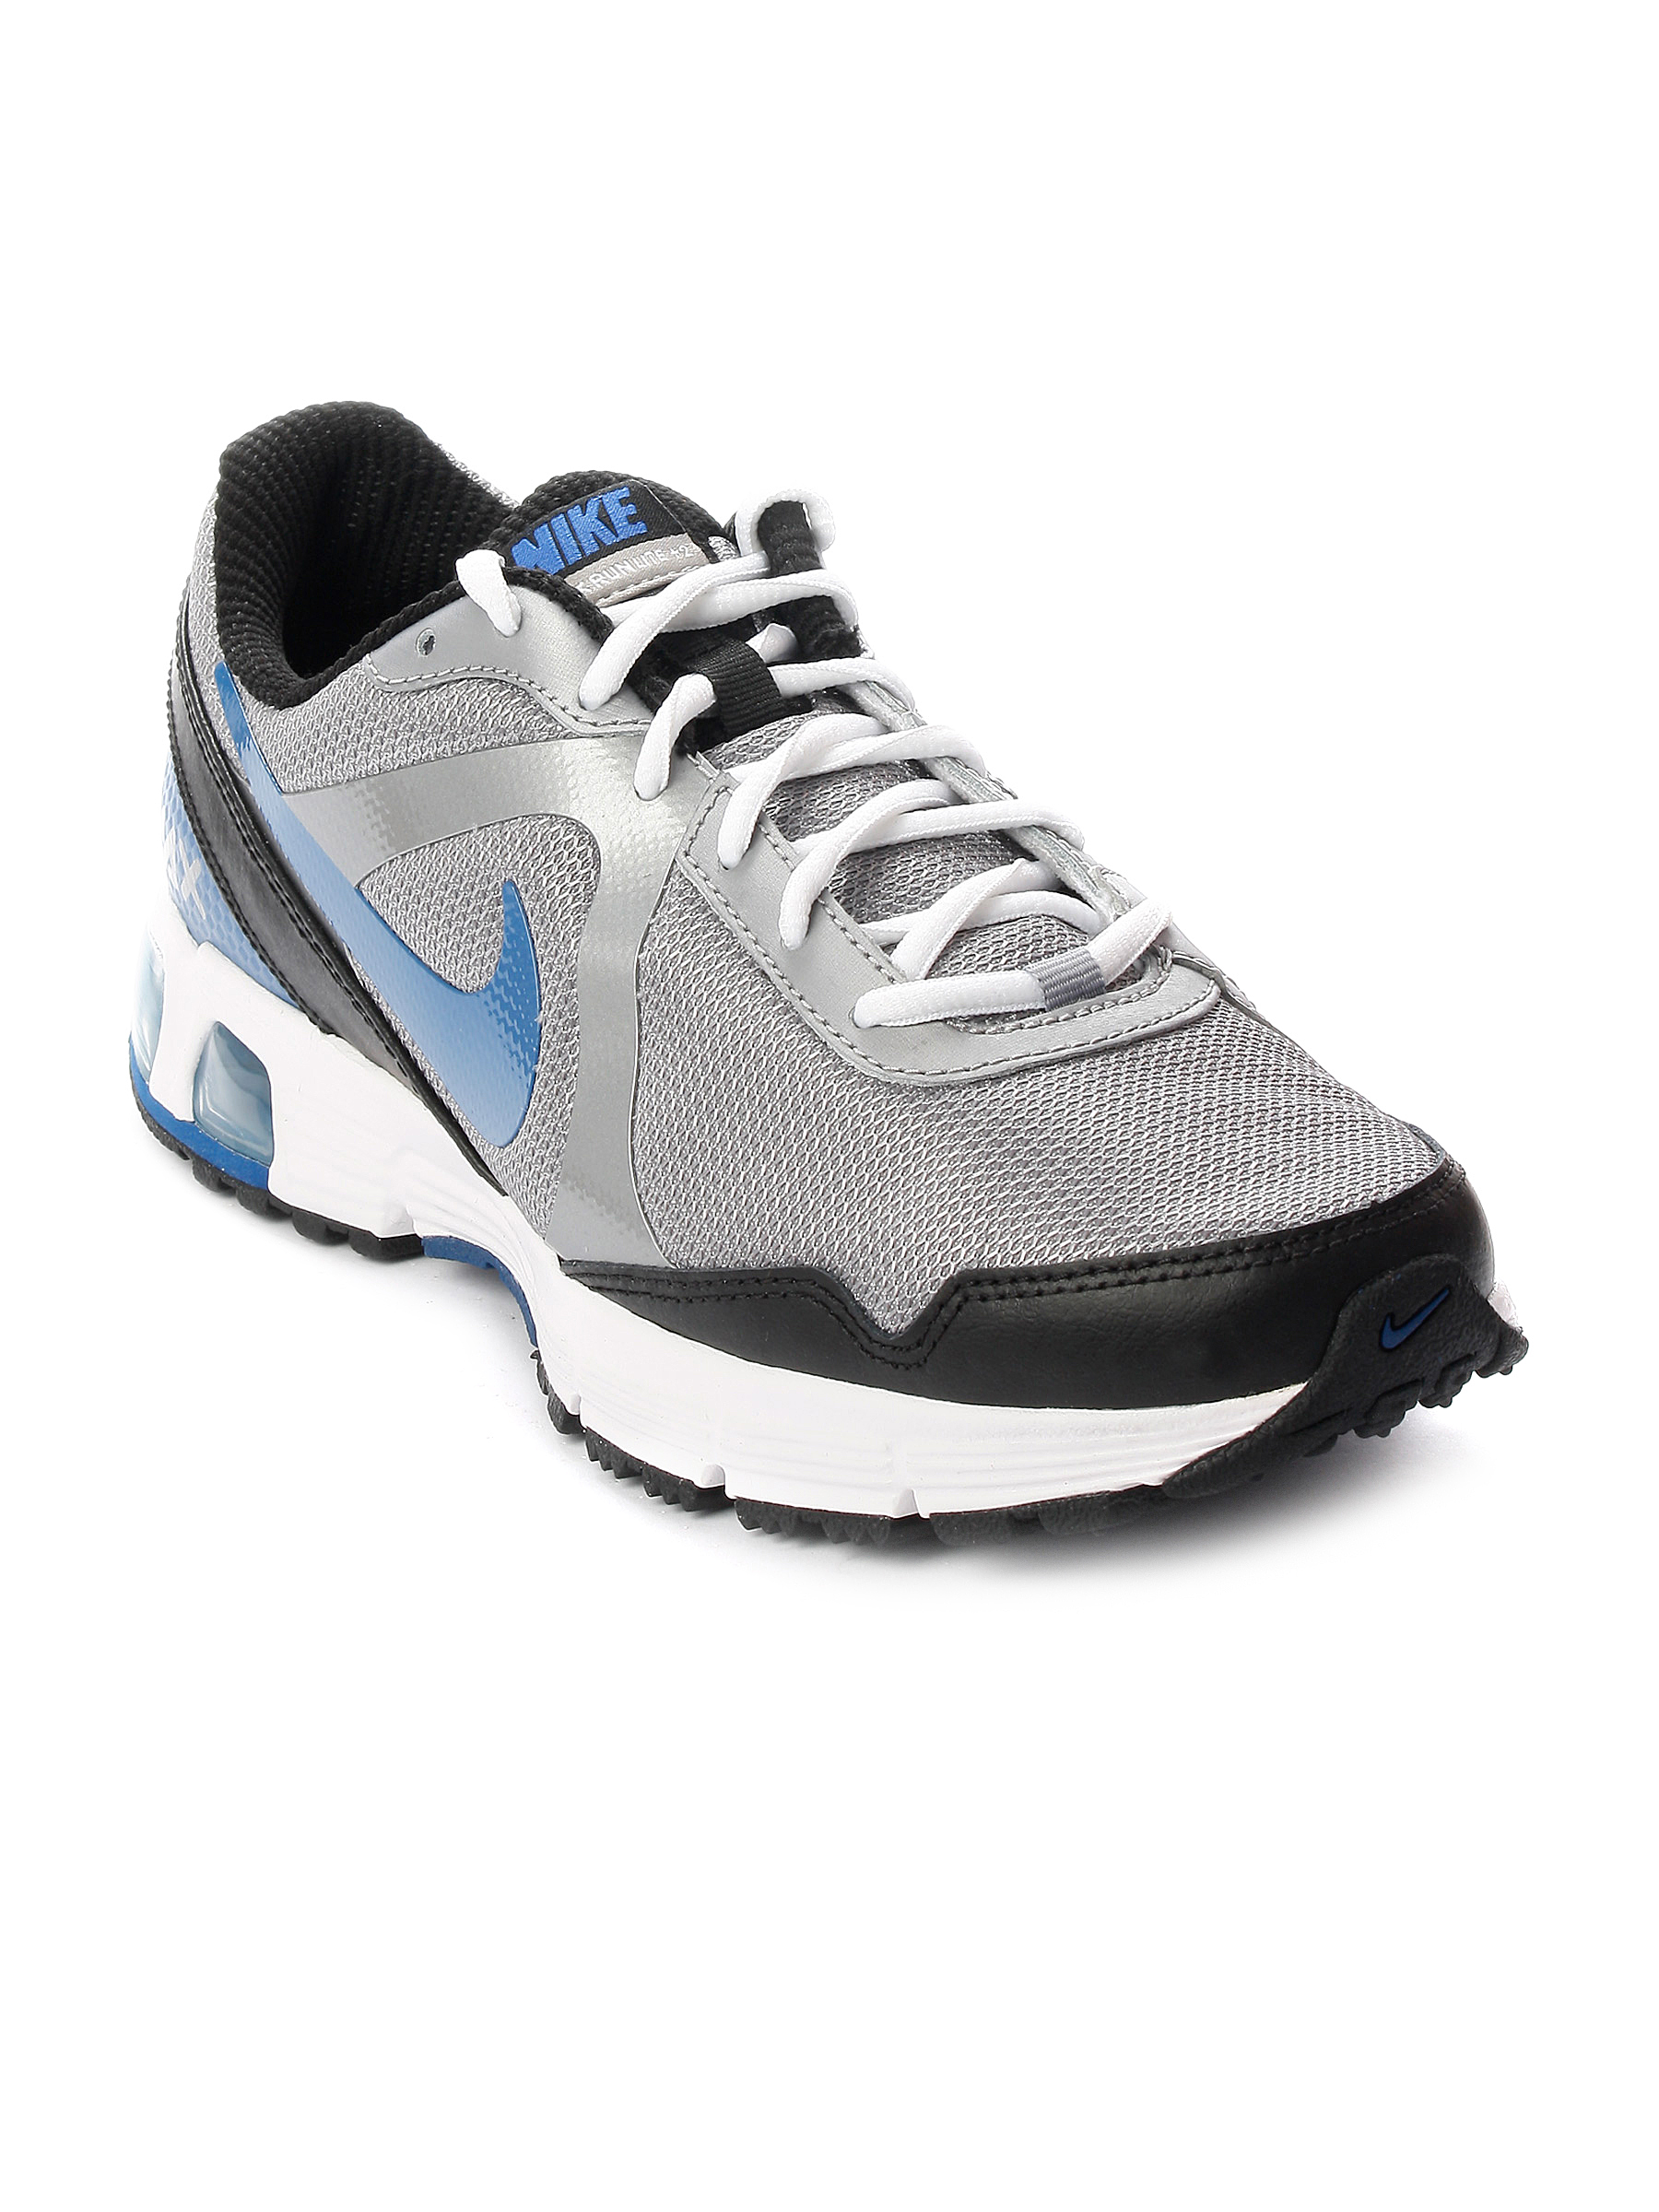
Nike Men Air Max Run Lite+ Grey Sports Shoe
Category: Footwear / Shoes / Sports Shoes
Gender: Men
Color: Grey
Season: Fall 2011
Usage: Sports